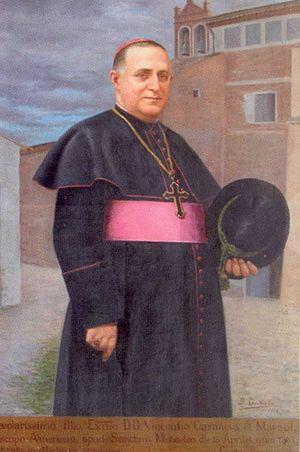
Vicente Casanova y Marzol, né le 16 avril 1854 à Borja en Aragon, Espagne, et mort le 23 octobre 1930 à Saragosse, est un cardinal espagnol de l'Église catholique romaine.